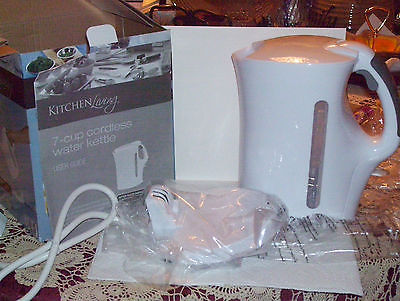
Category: kettle